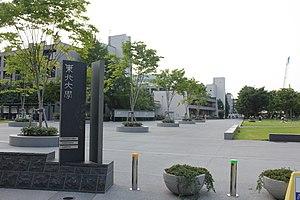
Entrée du campus de Kawanai de l'université du Tohoku, Sendai, Japon
L'université du Tōhoku, souvent abrégé en Tōhokudai, est une université japonaise située à Sendai, dans la préfecture de Miyagi dans la région du Tōhoku. Elle a été fondée en 1907 comme l'une des universités impériales du Japon et appartient depuis 2004 à l'association des universités nationales du Japon.